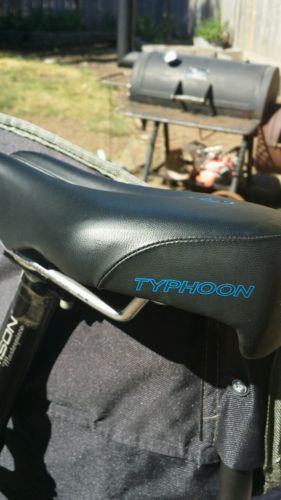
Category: bicycle